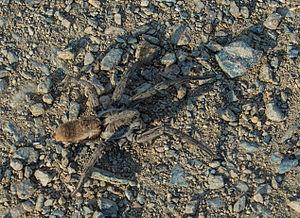
Hogna radiata radiata (Fausse tarentule).
Hogna radiata est une espèce d'araignées aranéomorphes de la famille des Lycosidae. Elle est nommée en français Tarentule radiée, Fausse tarentule ou Hogna rayée.